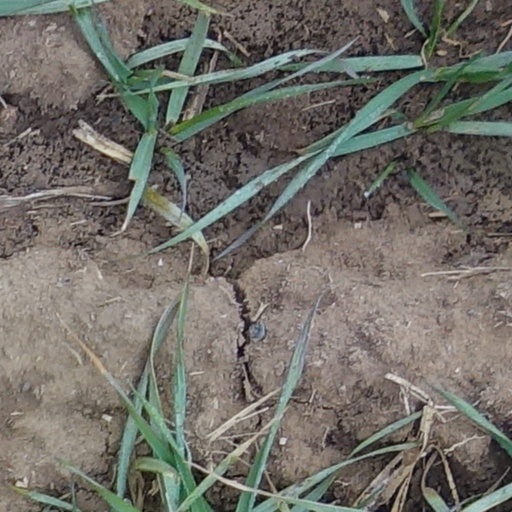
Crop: wheat